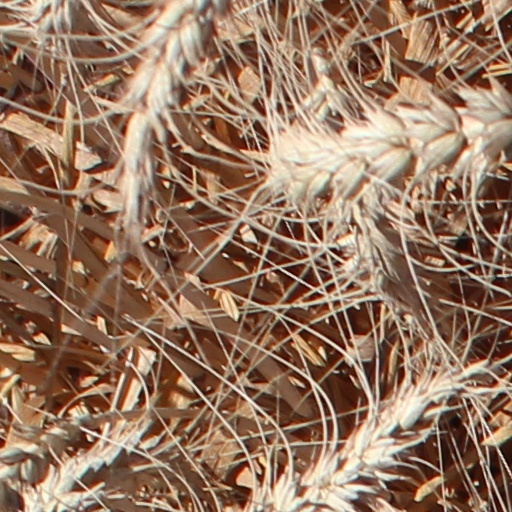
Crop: wheat